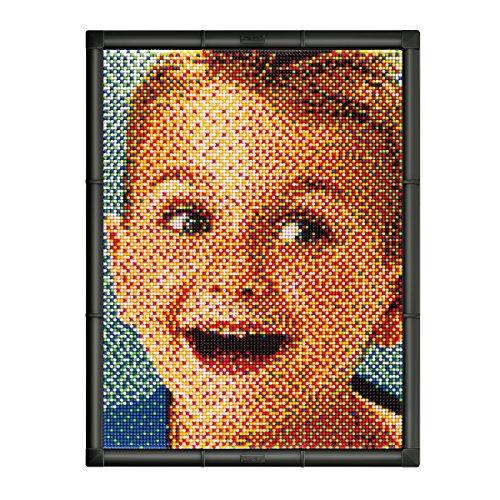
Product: Quercetti Pixel Photo 9 Image
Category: Toys & Games | Arts & Crafts | Craft Kits | Mosaics
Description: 41 cm x 54 cm.
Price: $72.79
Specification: ProductDimensions:22x3x16.7inches|ItemWeight:1.1pounds|ShippingWeight:6.17pounds(Viewshippingratesandpolicies)|DomesticShipping:ItemcanbeshippedwithinU.S.|InternationalShipping:ThisitemcanbeshippedtoselectcountriesoutsideoftheU.S.LearnMore|ASIN:B00M8XXFAY|Itemmodelnumber:008102|Manufacturerrecommendedage:9yearsandup